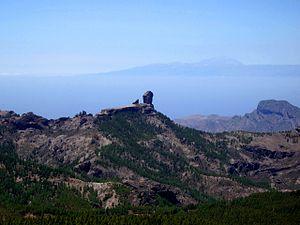
Tejeda est une commune de la communauté autonome des Îles Canaries en Espagne. Elle est située dans la région montagneuse au centre de l'île de Grande Canarie dans la province de Las Palmas. Tejeda appartient à l'association Les Plus Beaux Villages d'Espagne.